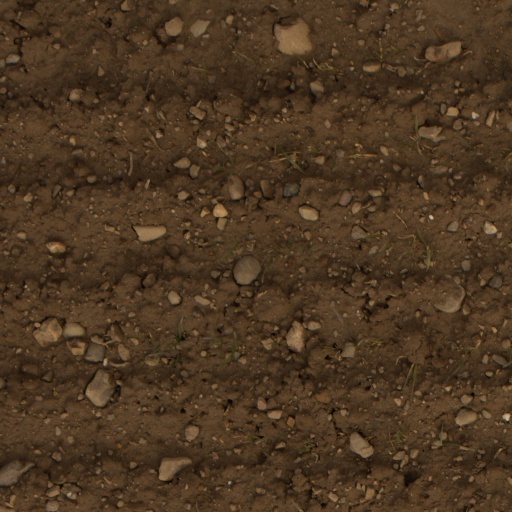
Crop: wheat